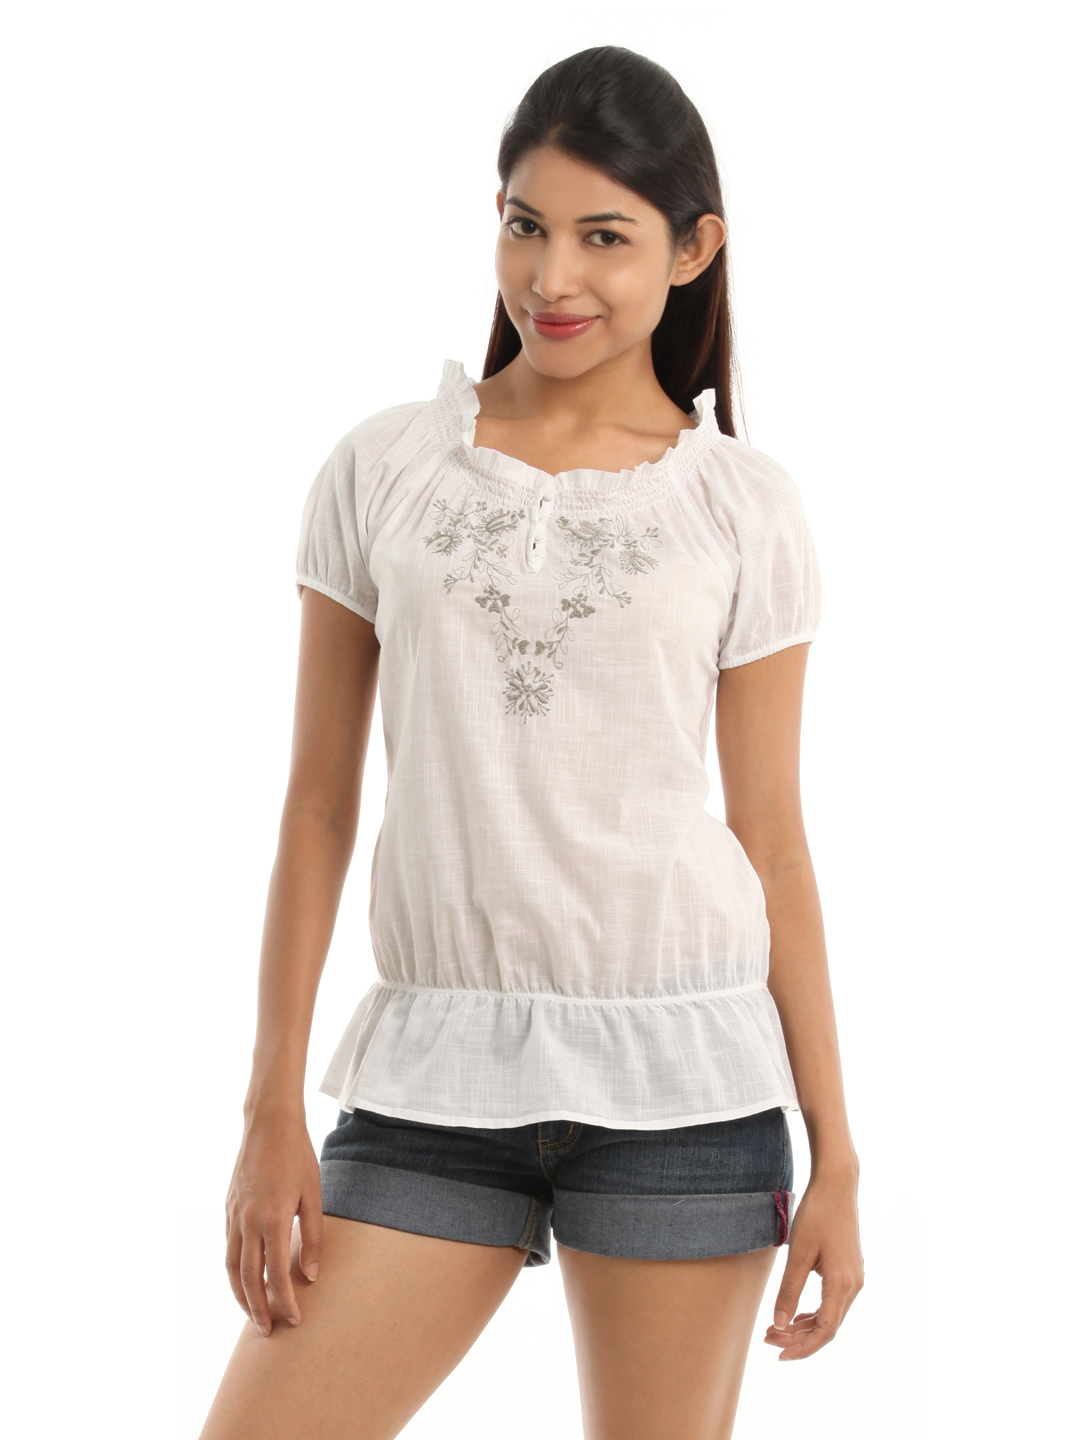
Wills Lifestyle Women White Top
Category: Apparel / Topwear / Tops
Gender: Women
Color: White
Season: Summer 2012
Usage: Casual